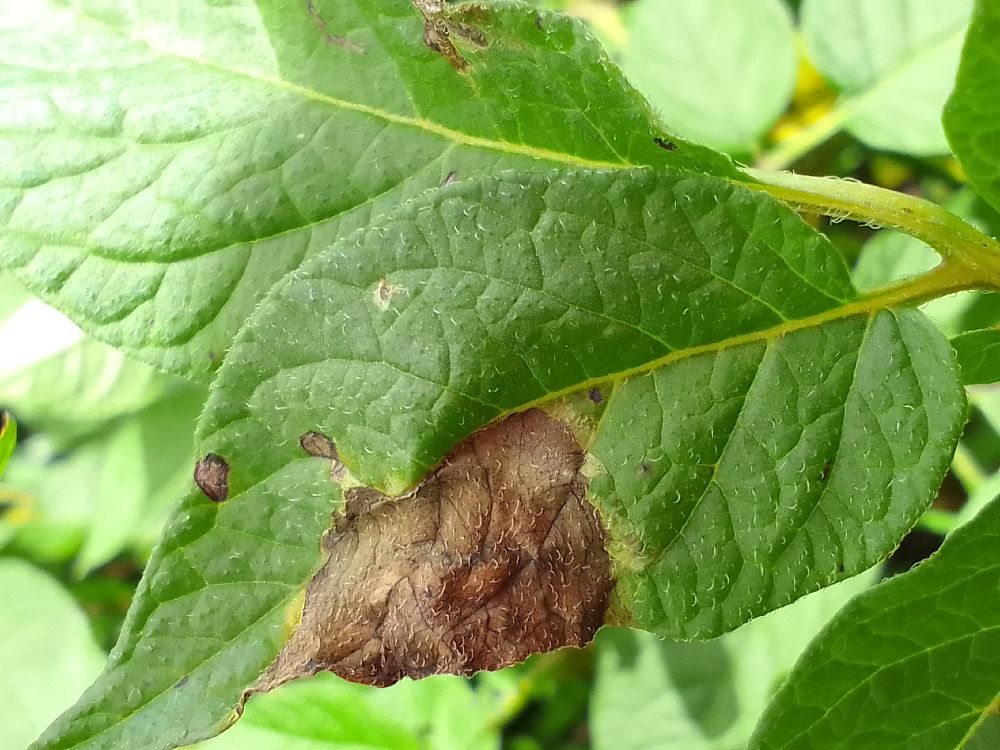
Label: Late blight